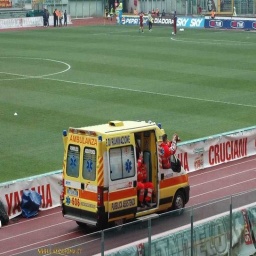
Label: ambulance